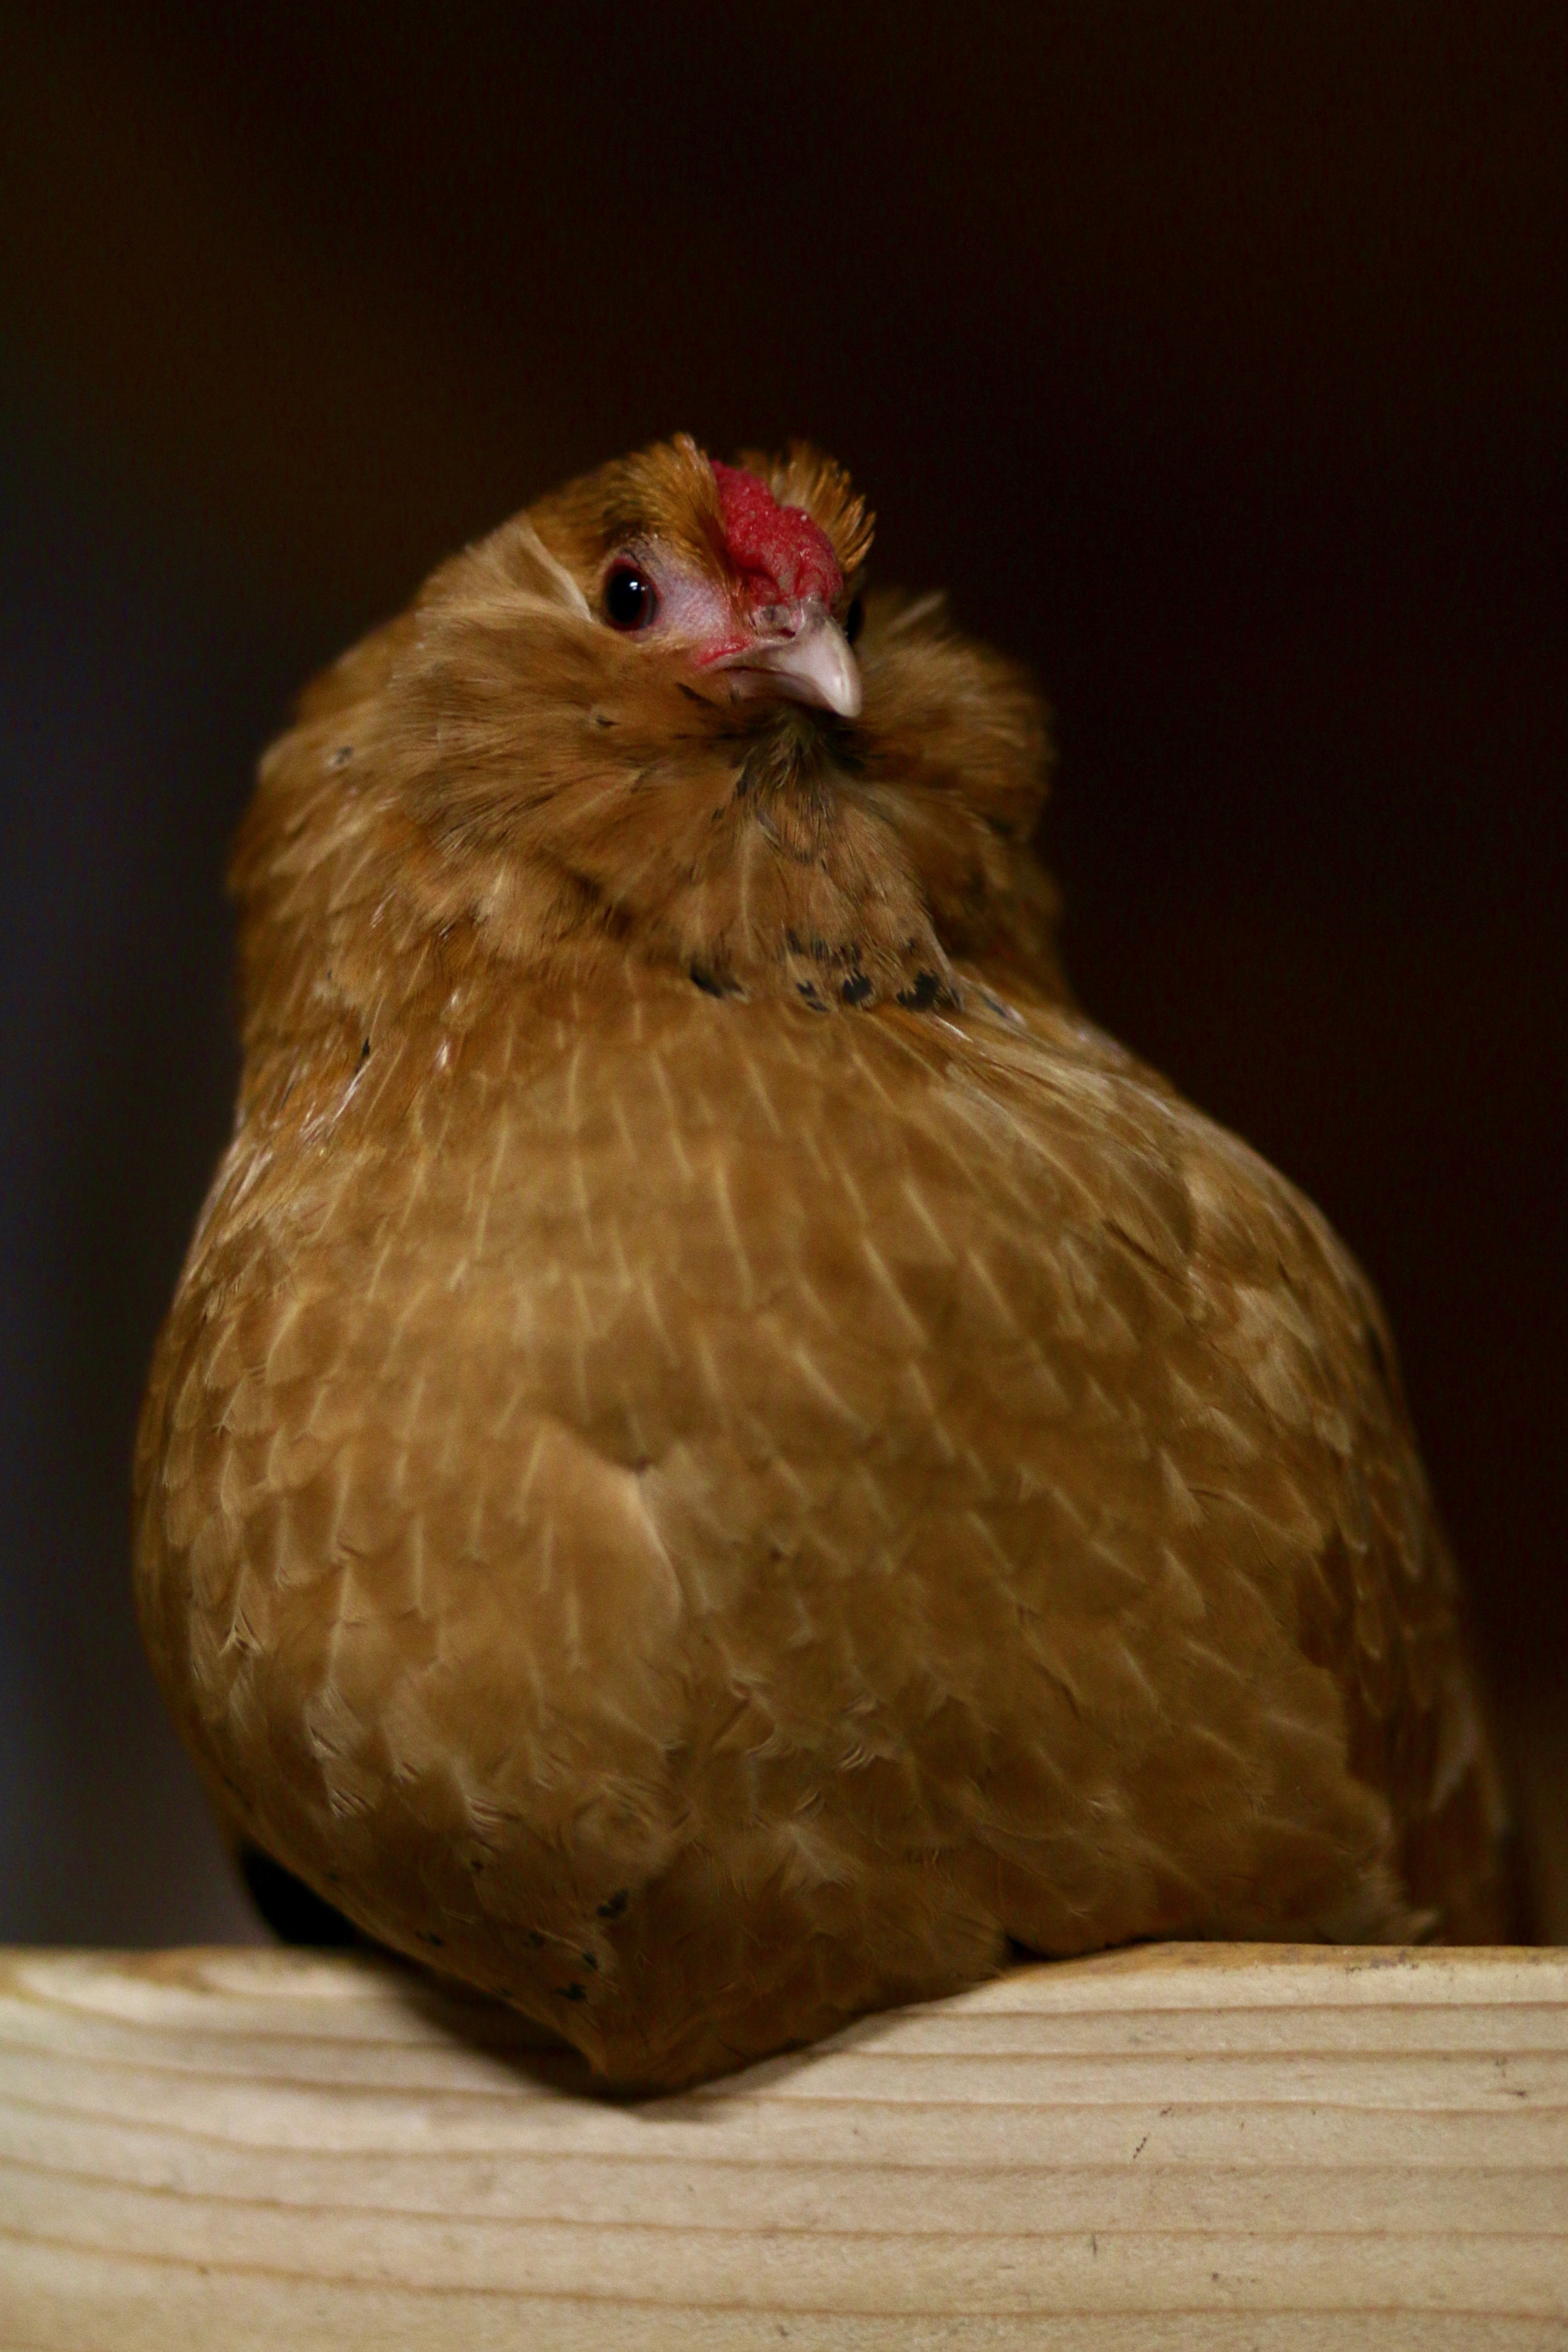
bird, wing, bar, beak, sitting, chicken, fauna, vertebrate, finch